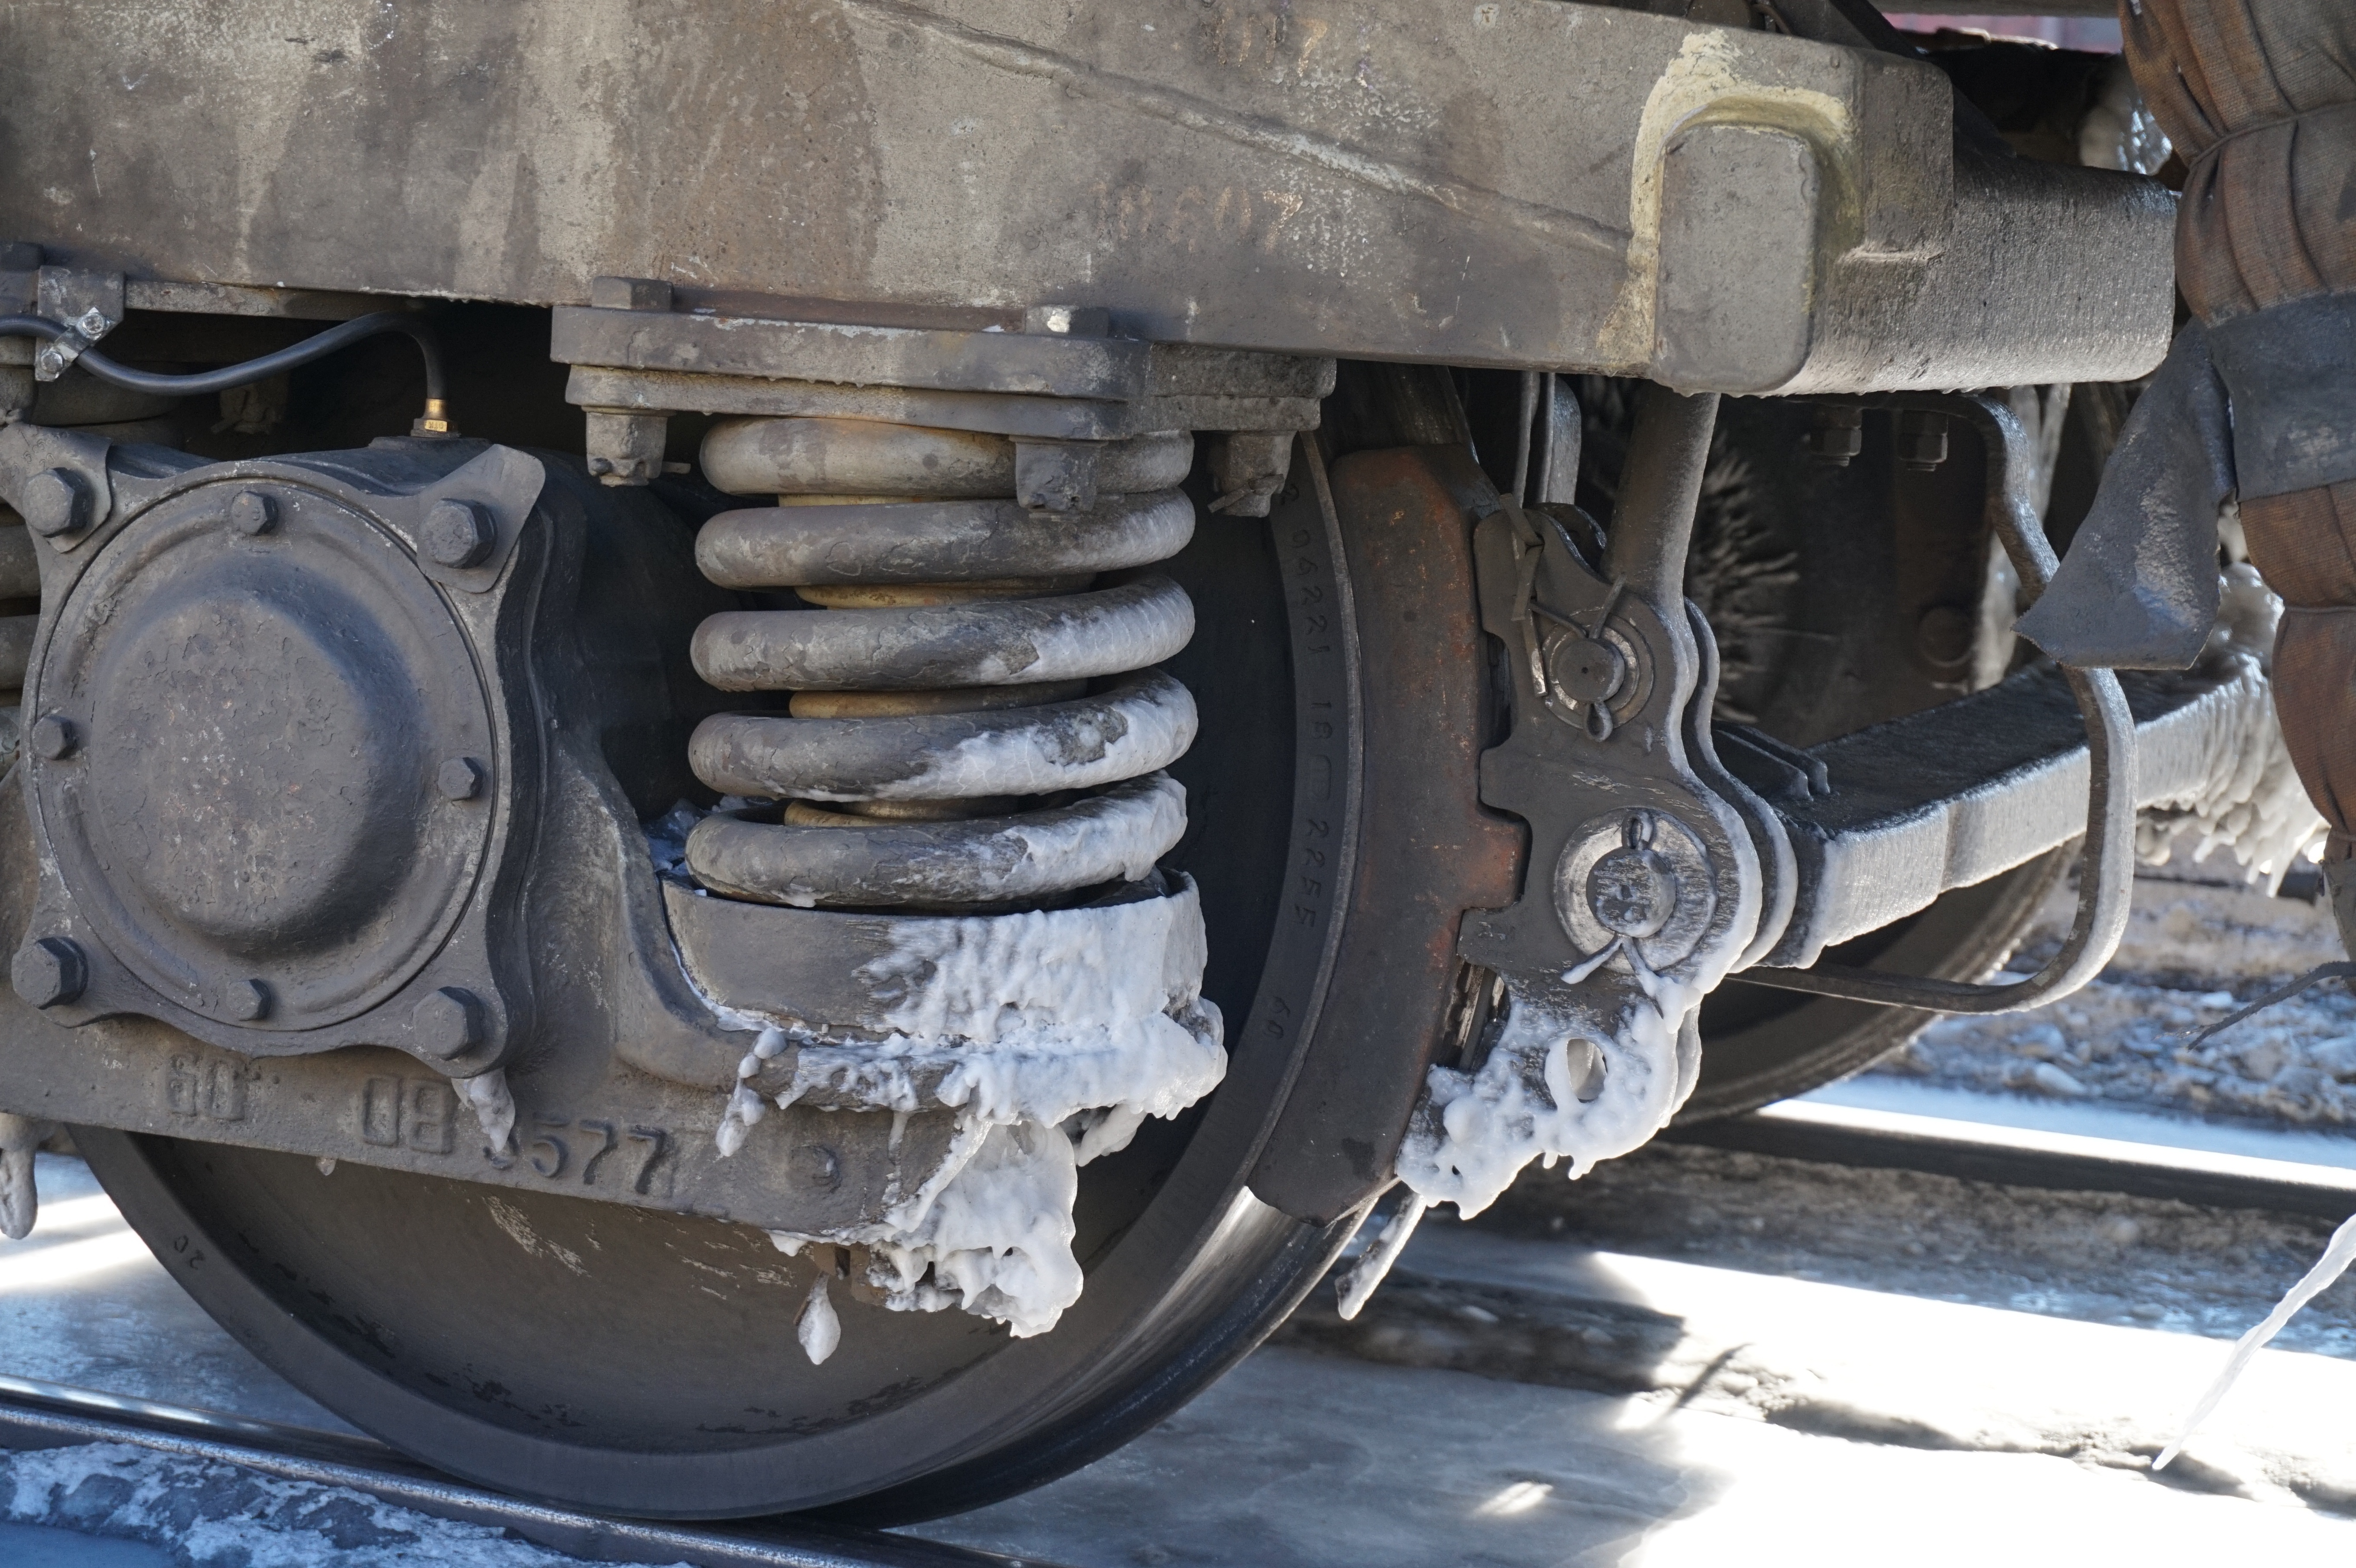
winter, car, wheel, jeep, train, vehicle, tire, bumper, engine, rim, russia, auto part, automobile make, automotive exterior, automotive tire, transcontinental trains